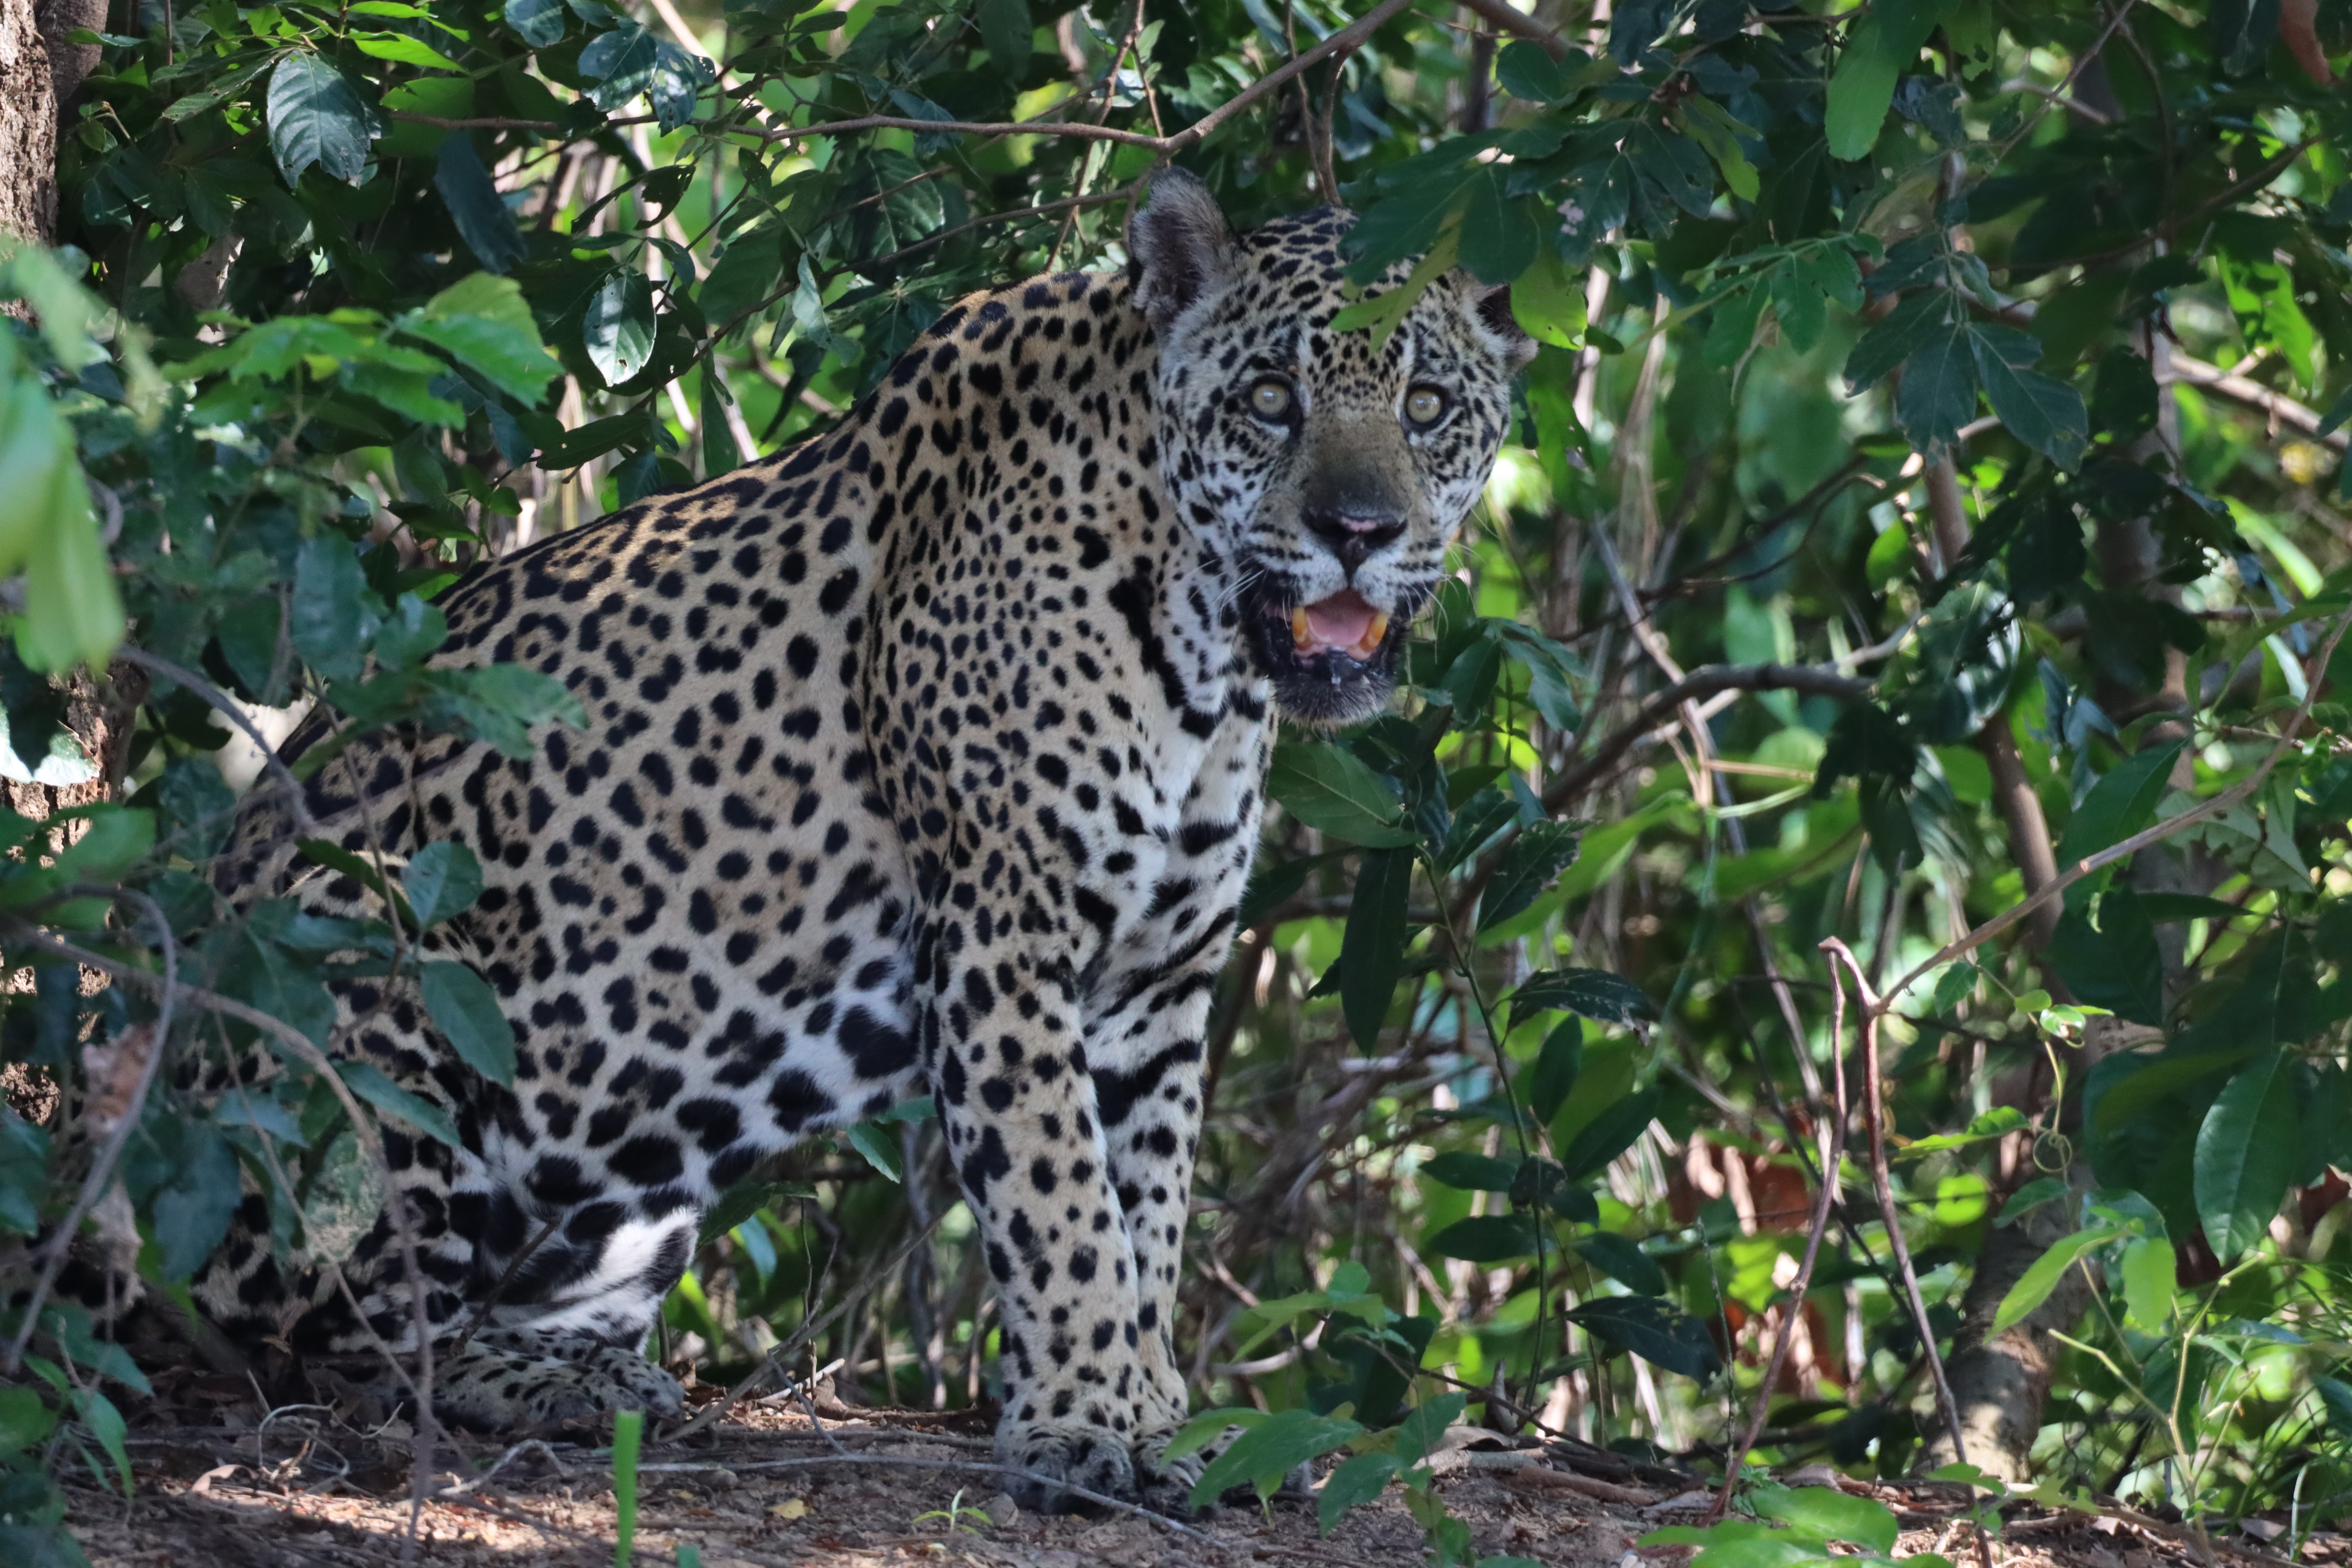
Jaguar: Katniss